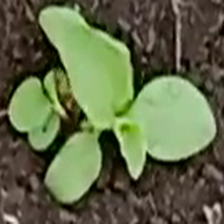
Weed species: Kena_(Commplina_benghalensio)